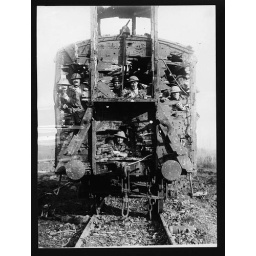
Derelict train with soldiers standing in it, France, during World War I